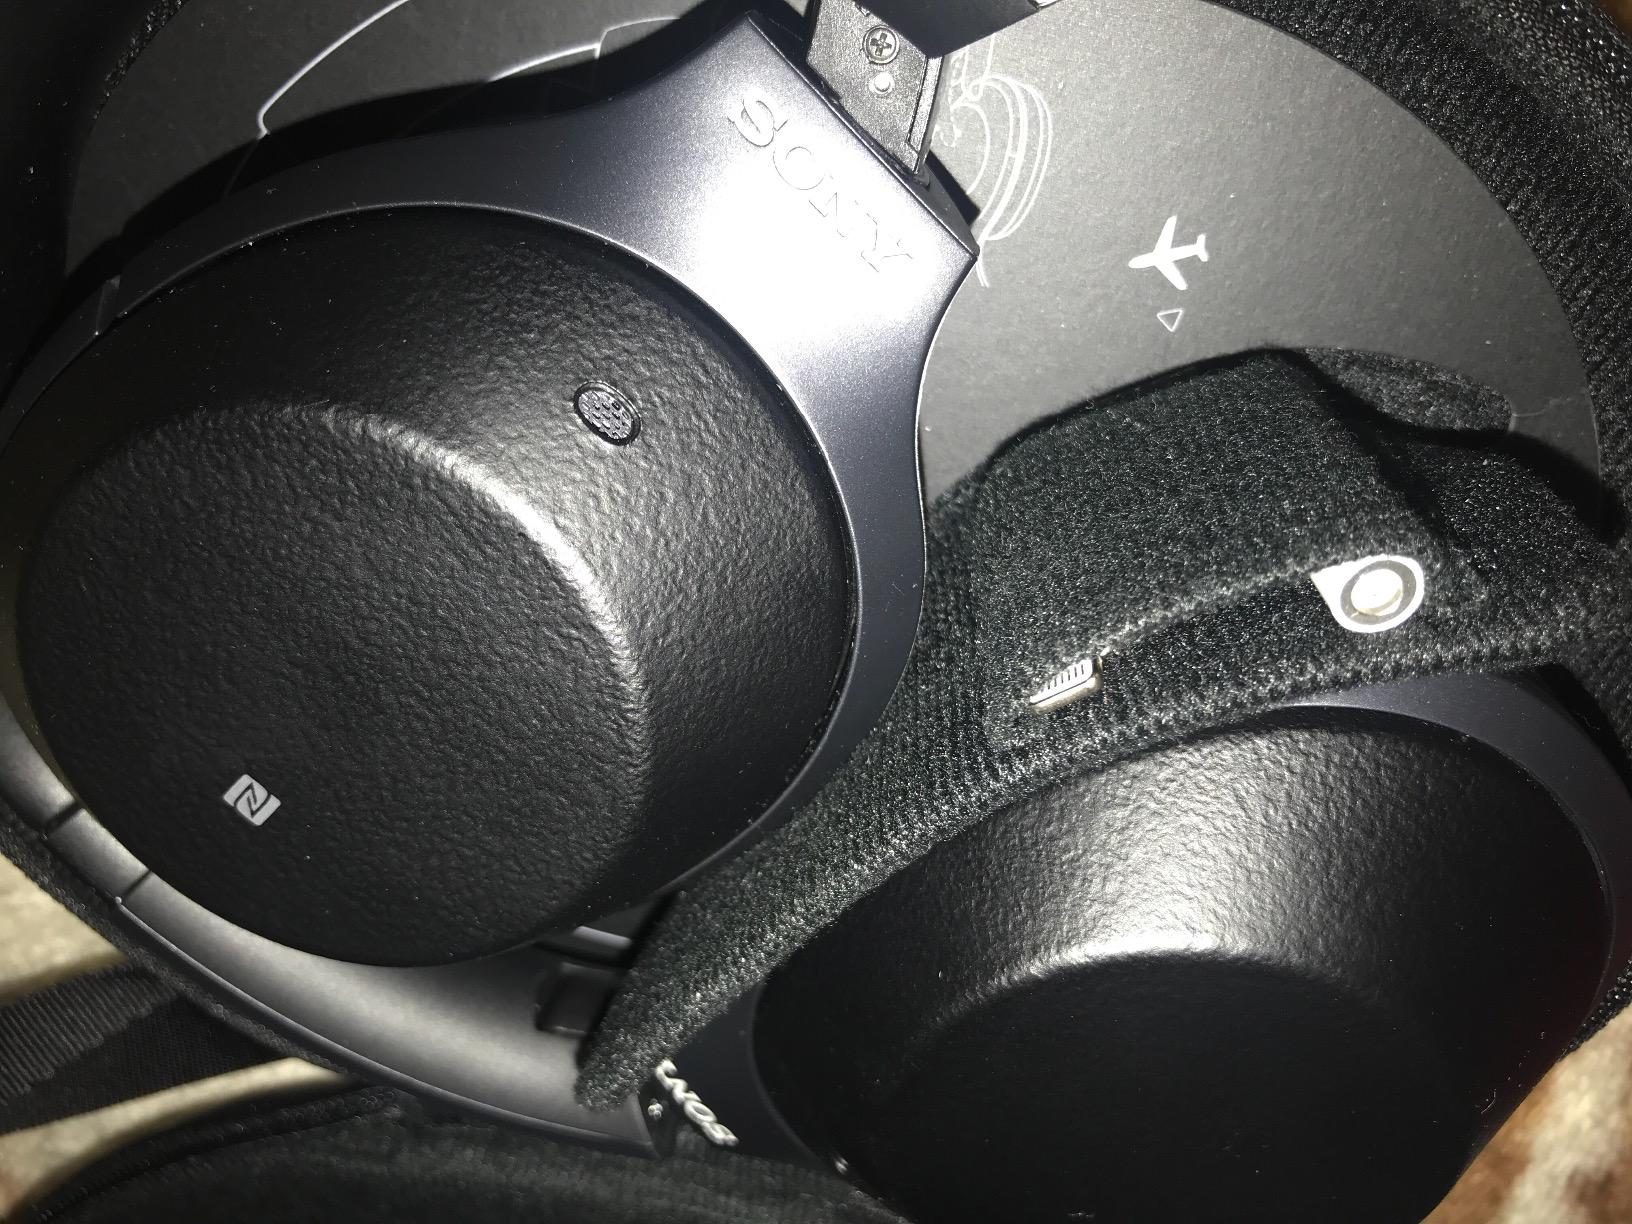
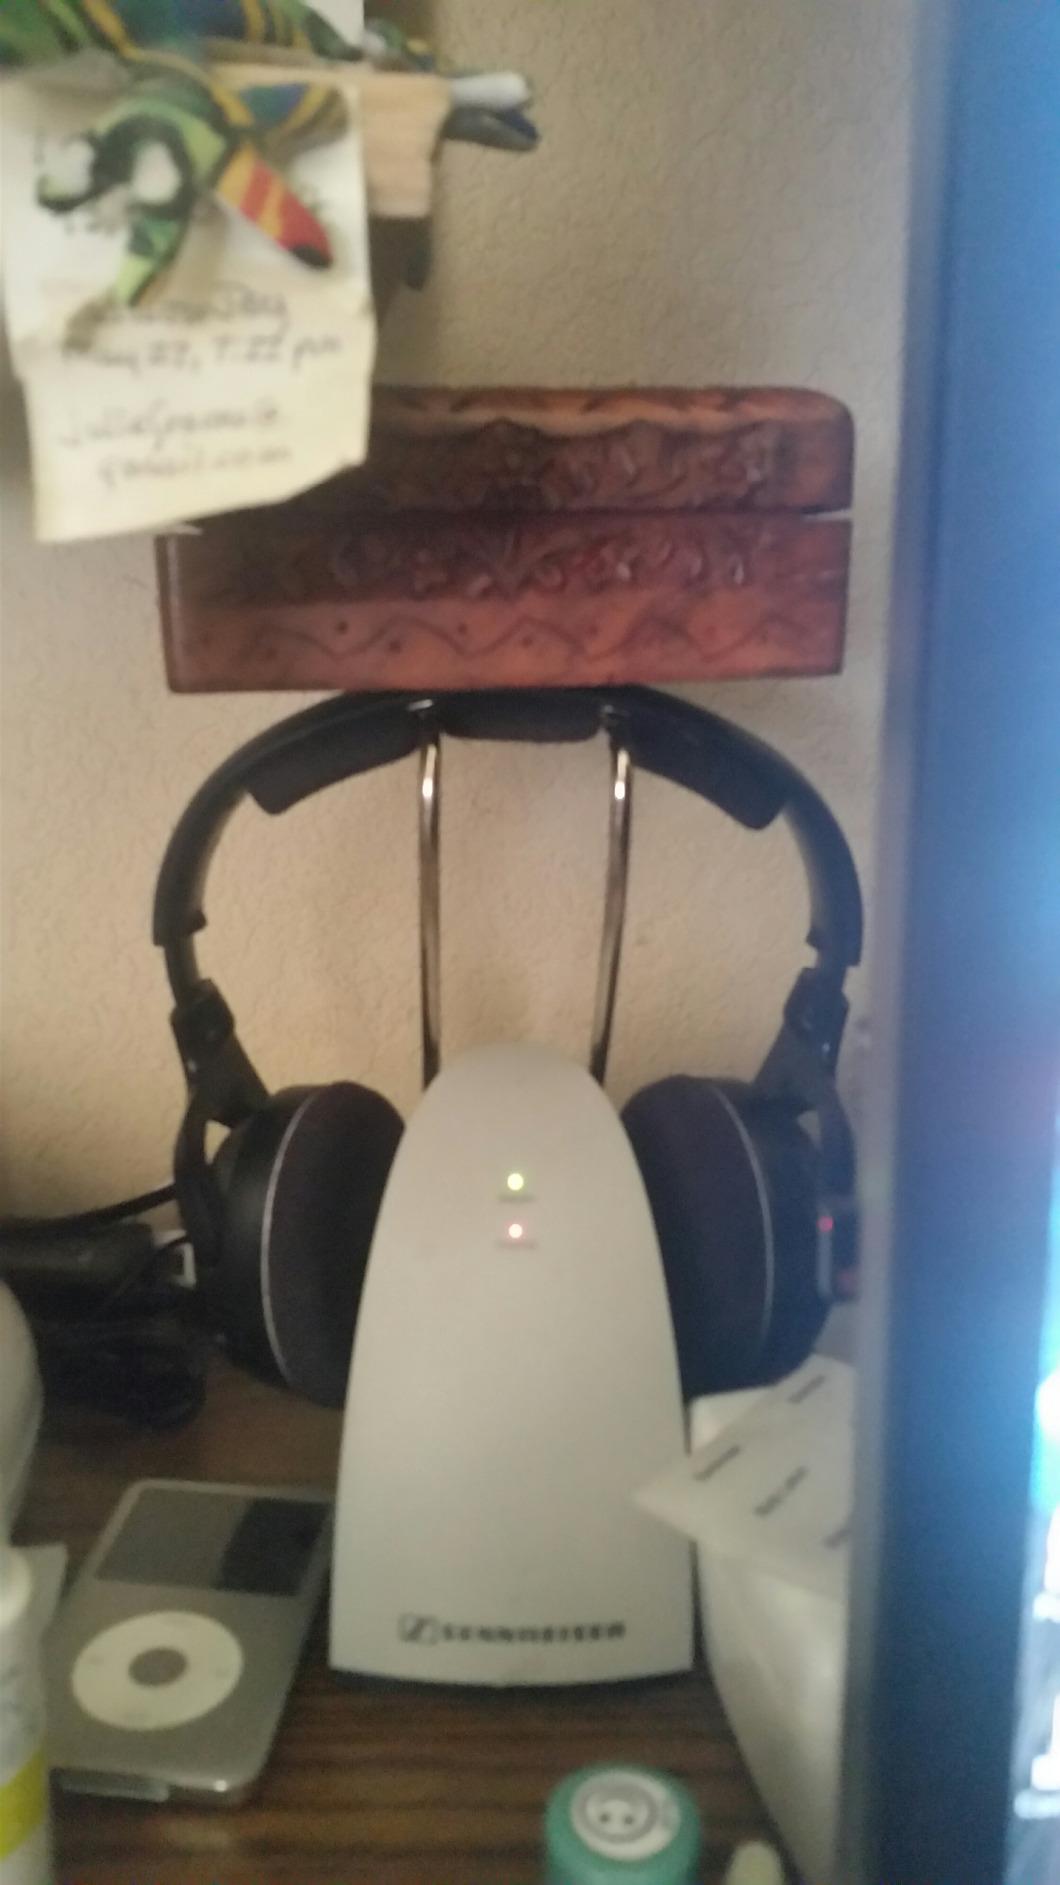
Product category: headphones
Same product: no